McCook Army Air Field

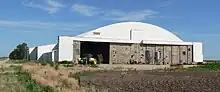
A former hangar at McCook Army Airfield.

In 1950, the city of McCook took possession of the airfield for a municipal airport, however, found that its distant location from the city made it inconvenient. The city of McCook turned the McCook airfield back to the State of Nebraska in 1952.